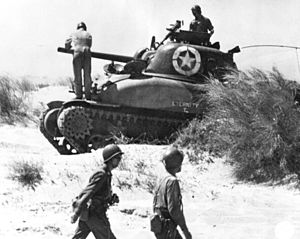
Invasionen af Sicilien / Slaget / Allierede landsætninger
Et amerikansk mandskab efterser deres Sherman-tank efter at være gået i land på "Red Beach 2", Sicilien den 10. juli
Den allierede invasion af Sicilien, med kodenavnet Operation Husky, var et stort felttog under 2. verdenskrig, hvor de Allierede erobrede Sicilien fra Aksemagterne. Det var en stor amfibie- og luftbåren operation, efterfulgt af seks ugers kampe inde på øen. Det var begyndelsen af felttoget i Italien.